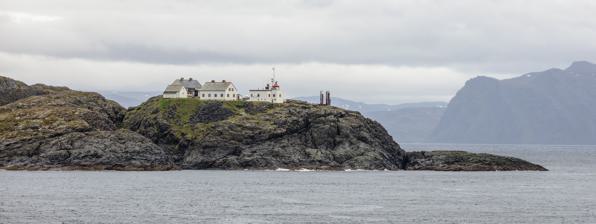
Building: Helnes Lighthouse
Country: Unknown
Year built: 1908
Coastal lighthouse in Nordkapp, Norway Lighthouse Helnes Lighthouse Helnes fyrstasjon View of the lighthouse Location of the lighthouse Location Finnmark , Norway Coordinates 71°03′42.2″N 26°13′21.4″E / 71.061722°N 26.222611°E / 71.061722; 26.222611 Tower Constructed 1908 (first) Construction Concrete Automated 2004 Height 10 metres (33 ft) Shape Square tower Markings white with red top Fog signal None Racon N (– •) Light First lit late 1940s (current) Focal height 37.5 metres (123 ft) Intensity 1,371,000 candela Range 13.5 nmi (25.0 km; 15.5 mi) Characteristic Fl (2) W 30s Norway no. 946000 Helnes Lighthouse ( Norwegian : Helnes fyr ) is a coastal lighthouse located on the northeastern coast of the island of Magerøya in Nordkapp Municipality in Finnmark county, Norway .  The lighthouse sits on the western side of the mouth of the large Porsangerfjorden , about 12 kilometres (7.5 mi) east of the village of Kamøyvær and about 13 kilometres (8.1 mi) northeast of the town of Honningsvåg .  The lighthouse was established in 1908, destroyed during World War II in 1944, rebuilt from 1946–1948, and automated in 2004. A radio beacon was established in 1955 and it emits a racon signal that is a Morse code letter N (– •). The 10-metre (33 ft) tall white concrete tower has a light on top at an elevation of 37.5 metres (123 ft) above sea level.  The 1,371,000- candela light emits two white flashes every 30 seconds.  The light can be seen for up to 13.5 nautical miles (25.0 km; 15.5 mi) in all directions. See also Norway portal Engineering portal Lighthouses in Norway List of lighthouses in Norway References